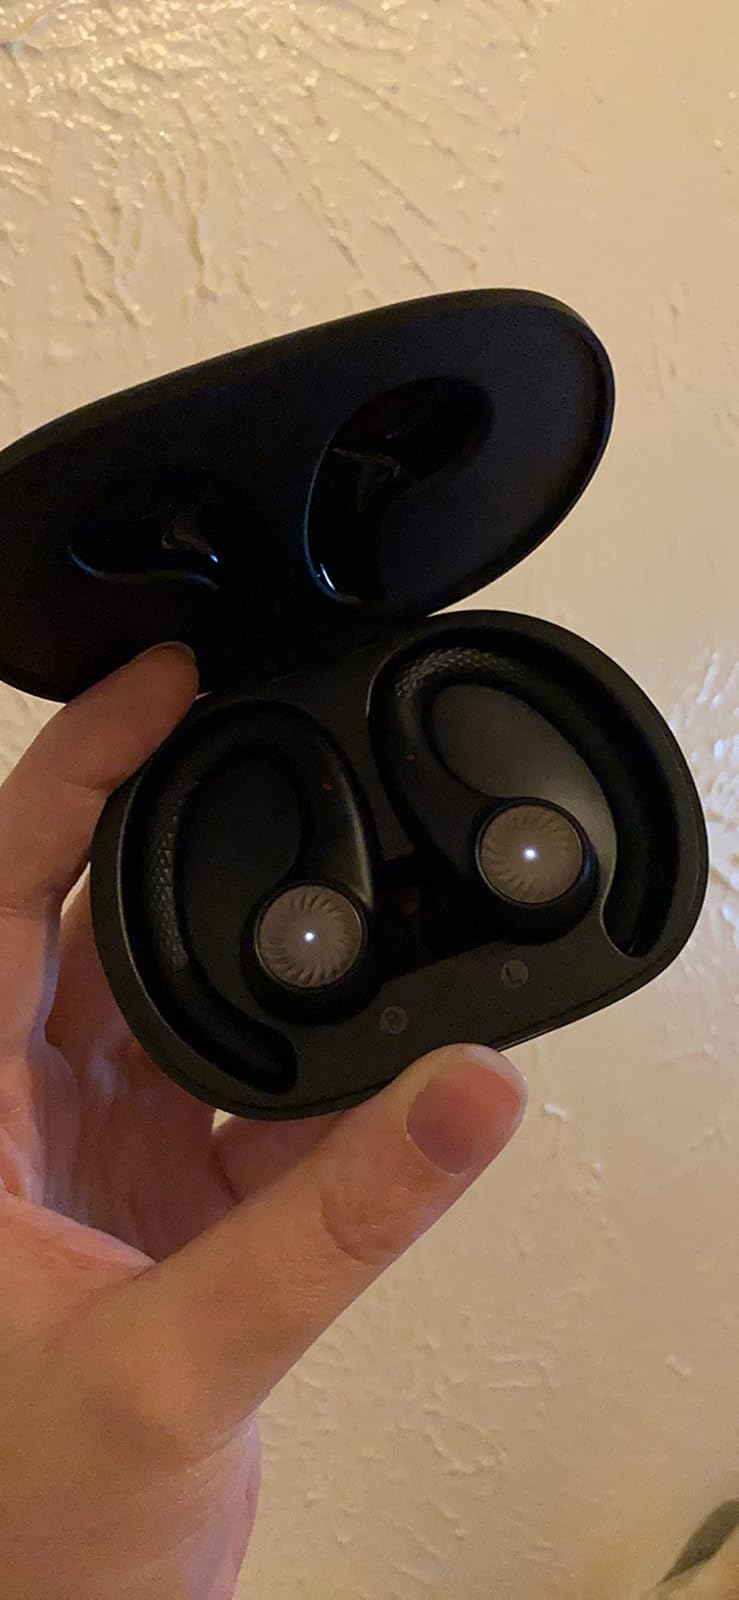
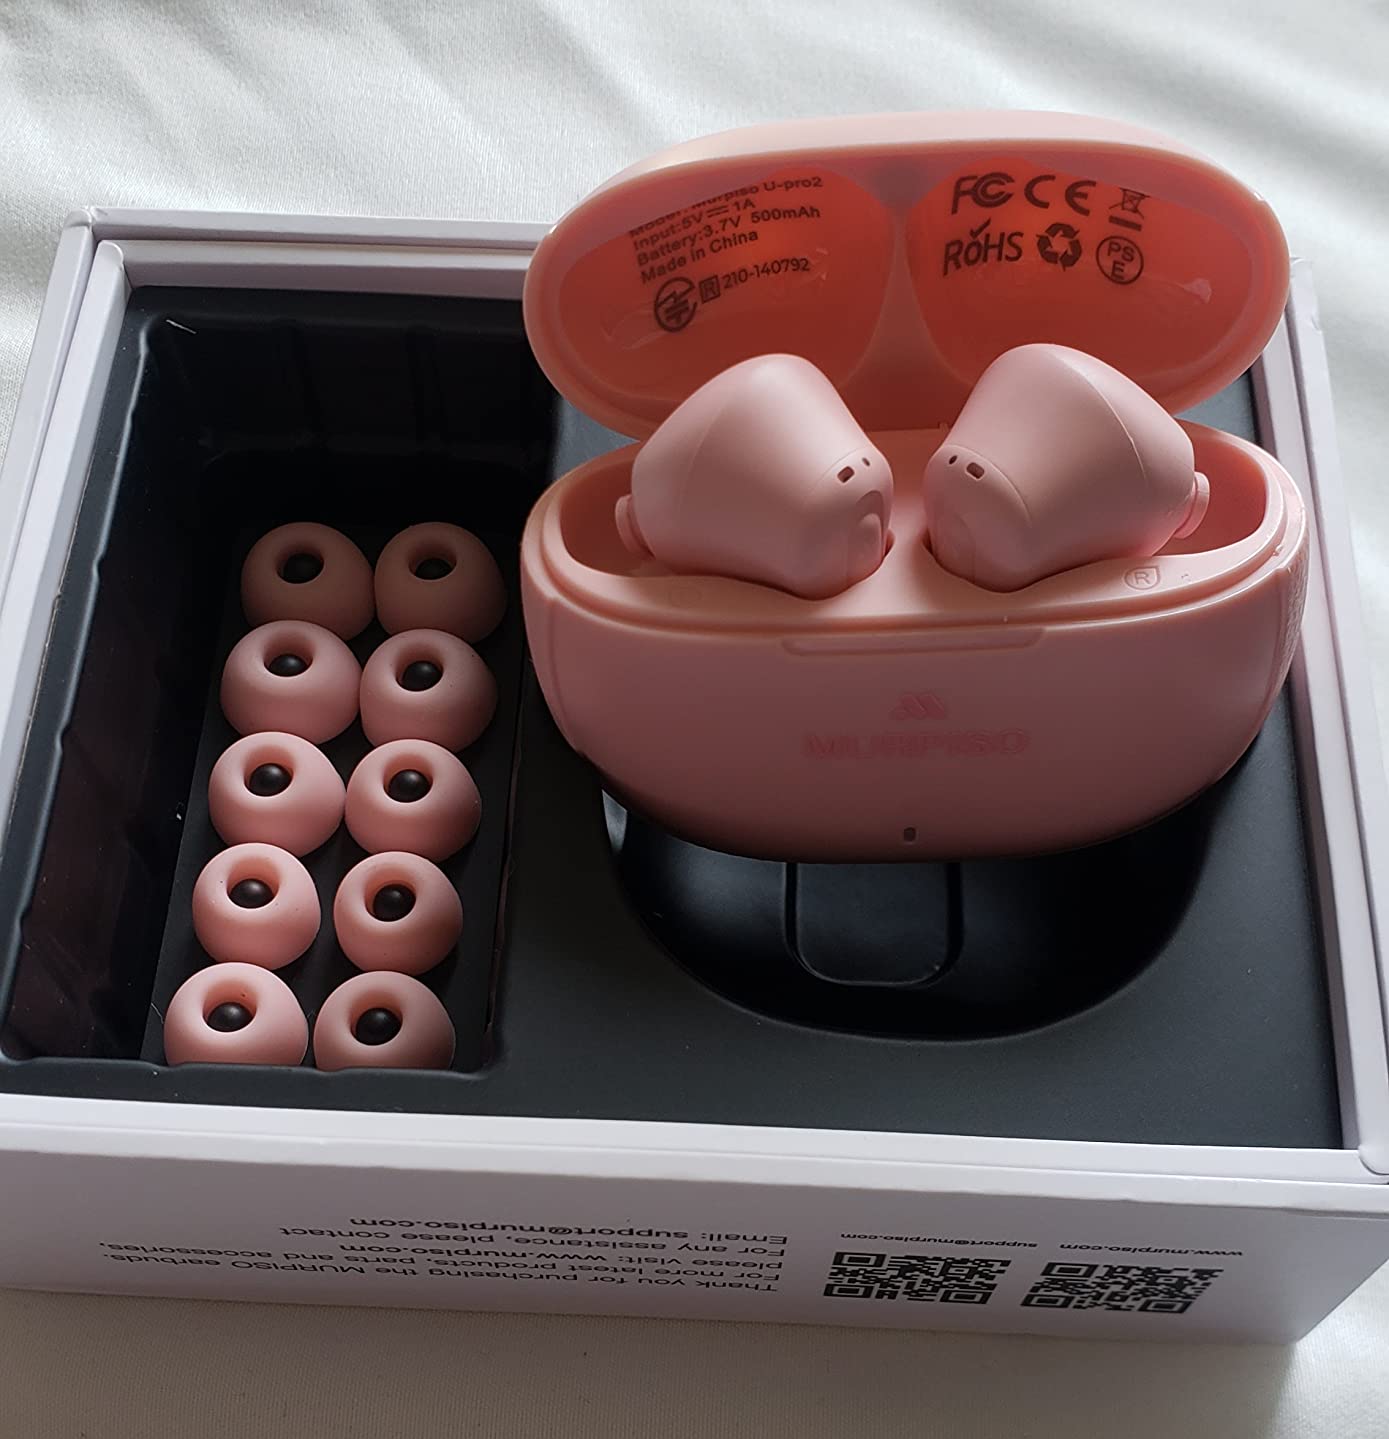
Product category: earbuds
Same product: no